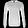
Label: Pullover